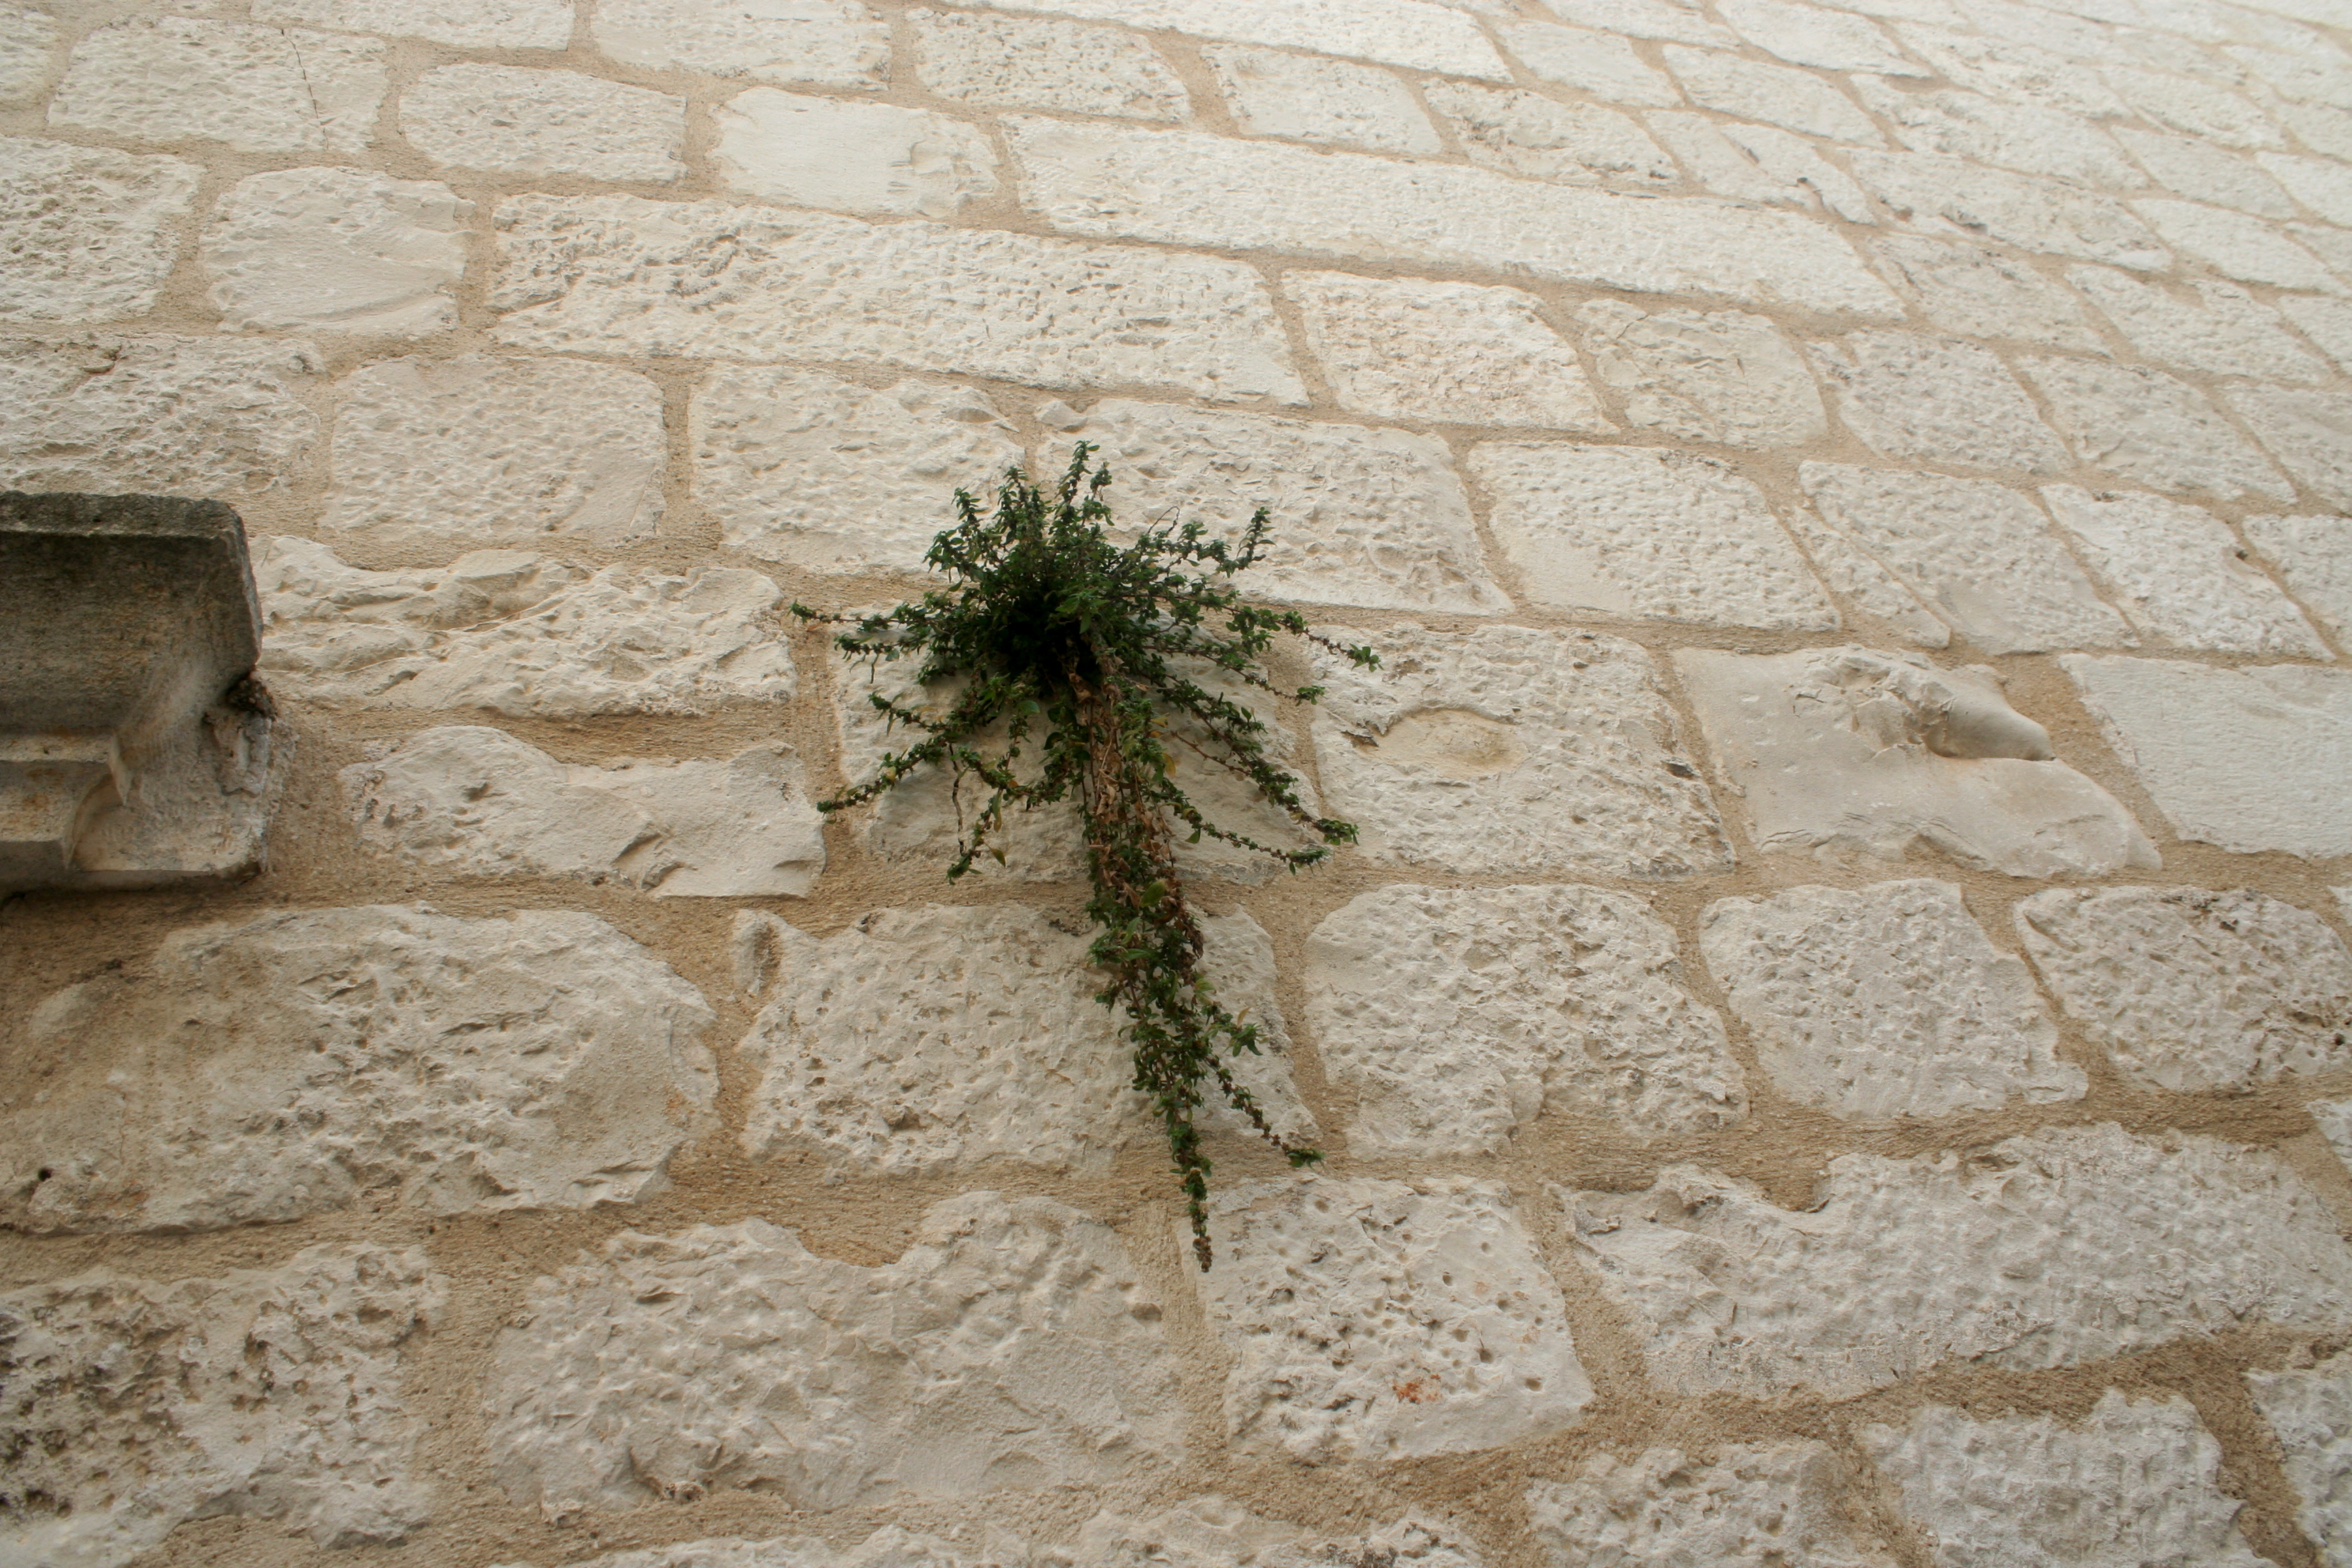
nature, wall, stone wall, plant, tree, brick, limestone, flower, cobblestone, soil, flooring, rock, cement